Dan Coats

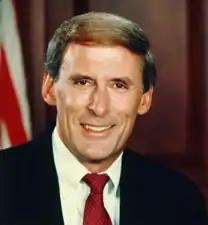
Coats in his first tenure in Congress

Reporting to Congress in January 2019, the subject advised that Russia acting in concert with their allies will use novel strategies that build on their previous experience in election meddling. In July 2019, Coats appointed an election security "czar," Shelby Pierson, to oversee efforts across intelligence agencies. She is the first to have that role. Coats also directed other intelligence agencies to appoint executives to coordinate election security.